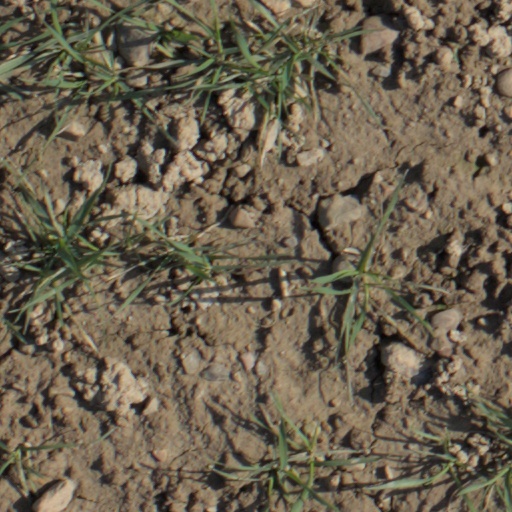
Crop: wheat